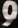
Number: 9